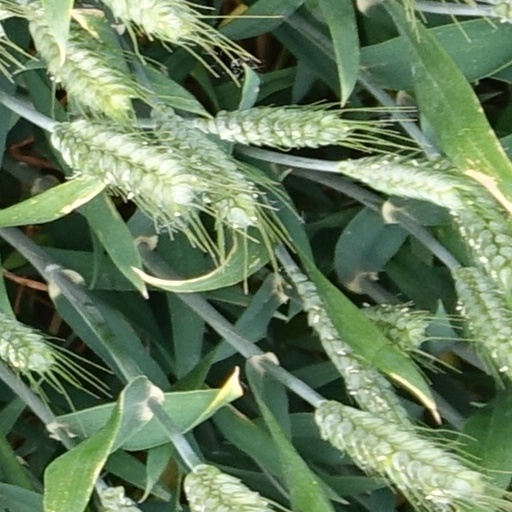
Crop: wheat